List of Buffy the Vampire Slayer comics

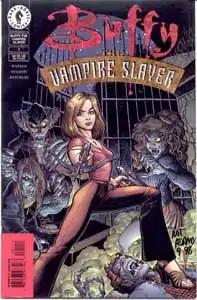
Cover to a Dark Horse Comics "Buffy" comic

While many comic books based on the television series "Buffy the Vampire Slayer" were published when the television show was on air they are not all considered canonical and often deal with characters who do not appear in the television series, most notably in the "Tales of the Slayers" and "Tales of the Vampires" mini-series.